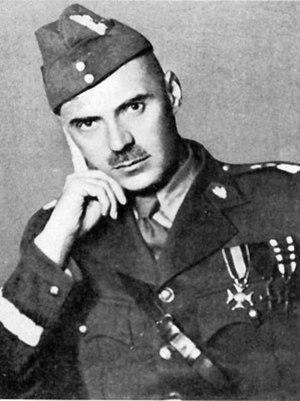
Władysław Albert Anders, général de l’armée polonaise, commandant en chef de l’armée polonaise en Union soviétique, puis au Moyen-Orient 1942-1945, sous l'autorité du chef suprême de l'armée polonaise, le général Władysław Sikorski, puis du général Kazimierz Sosnkowski après la mort de Sikorski.